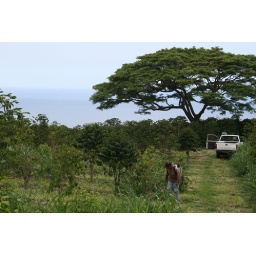
Stomping the grass so the baby coffee tree doesn't get sprayed by accident.